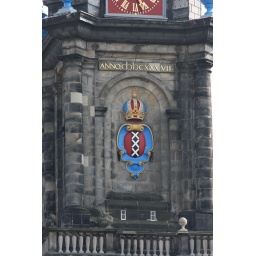
Built in the Renaissance style and designed by the Dutch architect Hendrick de Keyser, the Westertoren is the highest church tower in Amsterdam.